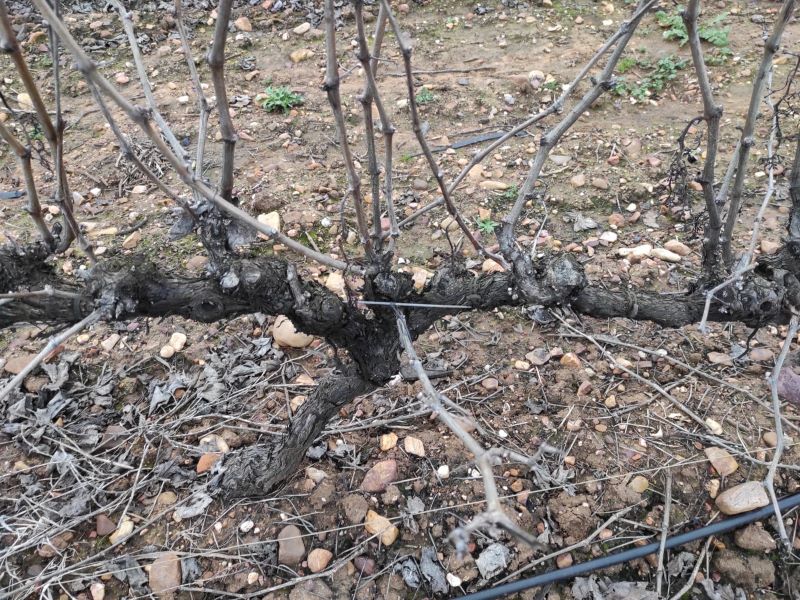
Unpruned shoots: 20
Pruned shoots: 0
Trunks: 1